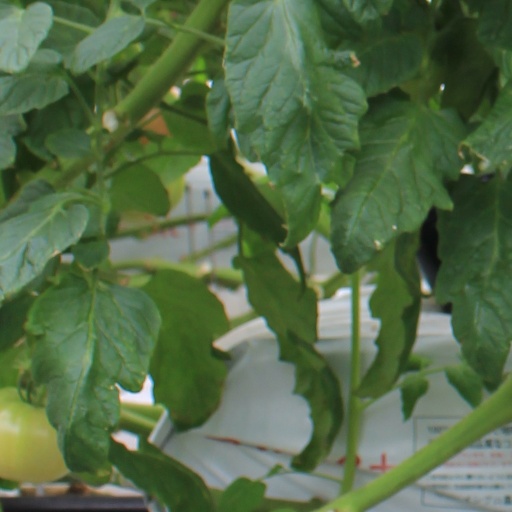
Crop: tomato